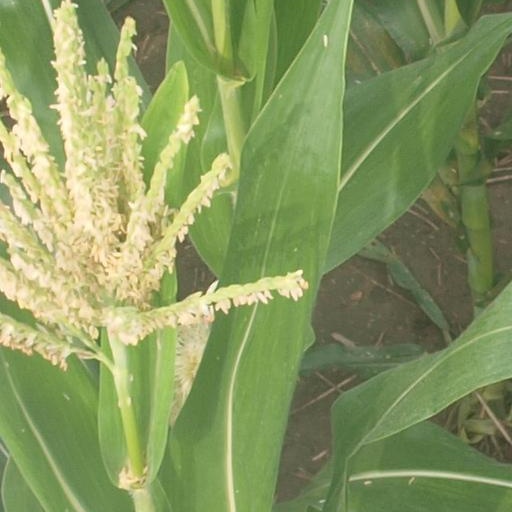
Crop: maize; corn